Hallett Peninsula

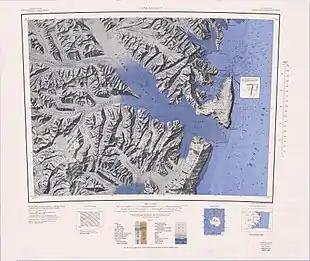
1:250,000 scale topographic map of Hallett Peninsula and Tucker Glacier

A prominent bare rock scar of football shape on the north side of Football Mountain, on the ridge separating Edisto Inlet and Tucker Glacier.